Chrysler SOHC V6 engine

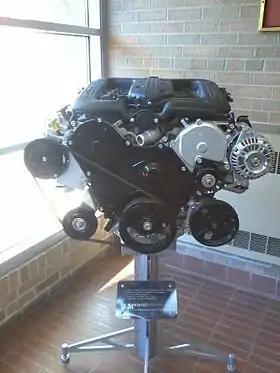
Chrysler 3.5 L SOHC

The single overhead cam V6 engine introduced in 1993. It was derived from Chrysler's first homegrown front-wheel drive V6, the Chrysler 3.3 engine. The SOHC V6 has been replaced by the Chrysler Pentastar engine.